Ragnall mac Torcaill

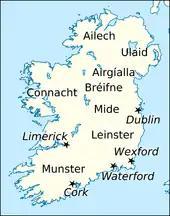
Locations of significant Norse-Gaelic settlements, including the Kingdom of Dublin, and major Irish kingdoms, including Kingdom of Munster.

Ragnall's father, a significant figure named Torcall, is mentioned by the sixteenth-century "Annals of Loch Cé" in 1133. Although Torcall's ancestry is uncertain, later sources suggest that his family—the Meic Torcaill—were a substantial landholding kindred in the region. Torcall's rise to power seems to have occurred at about a time when Kingdom of Dublin was closely aligned with Diarmait Mac Murchada, King of Leinster. The latter lost control of Dublin in 1141, however, as the seventeenth-century "Annals of the Four Masters" reveals that the town was seized and held by Conchobar Ua Briain, overlord of Munster.